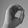
ASL letter: O